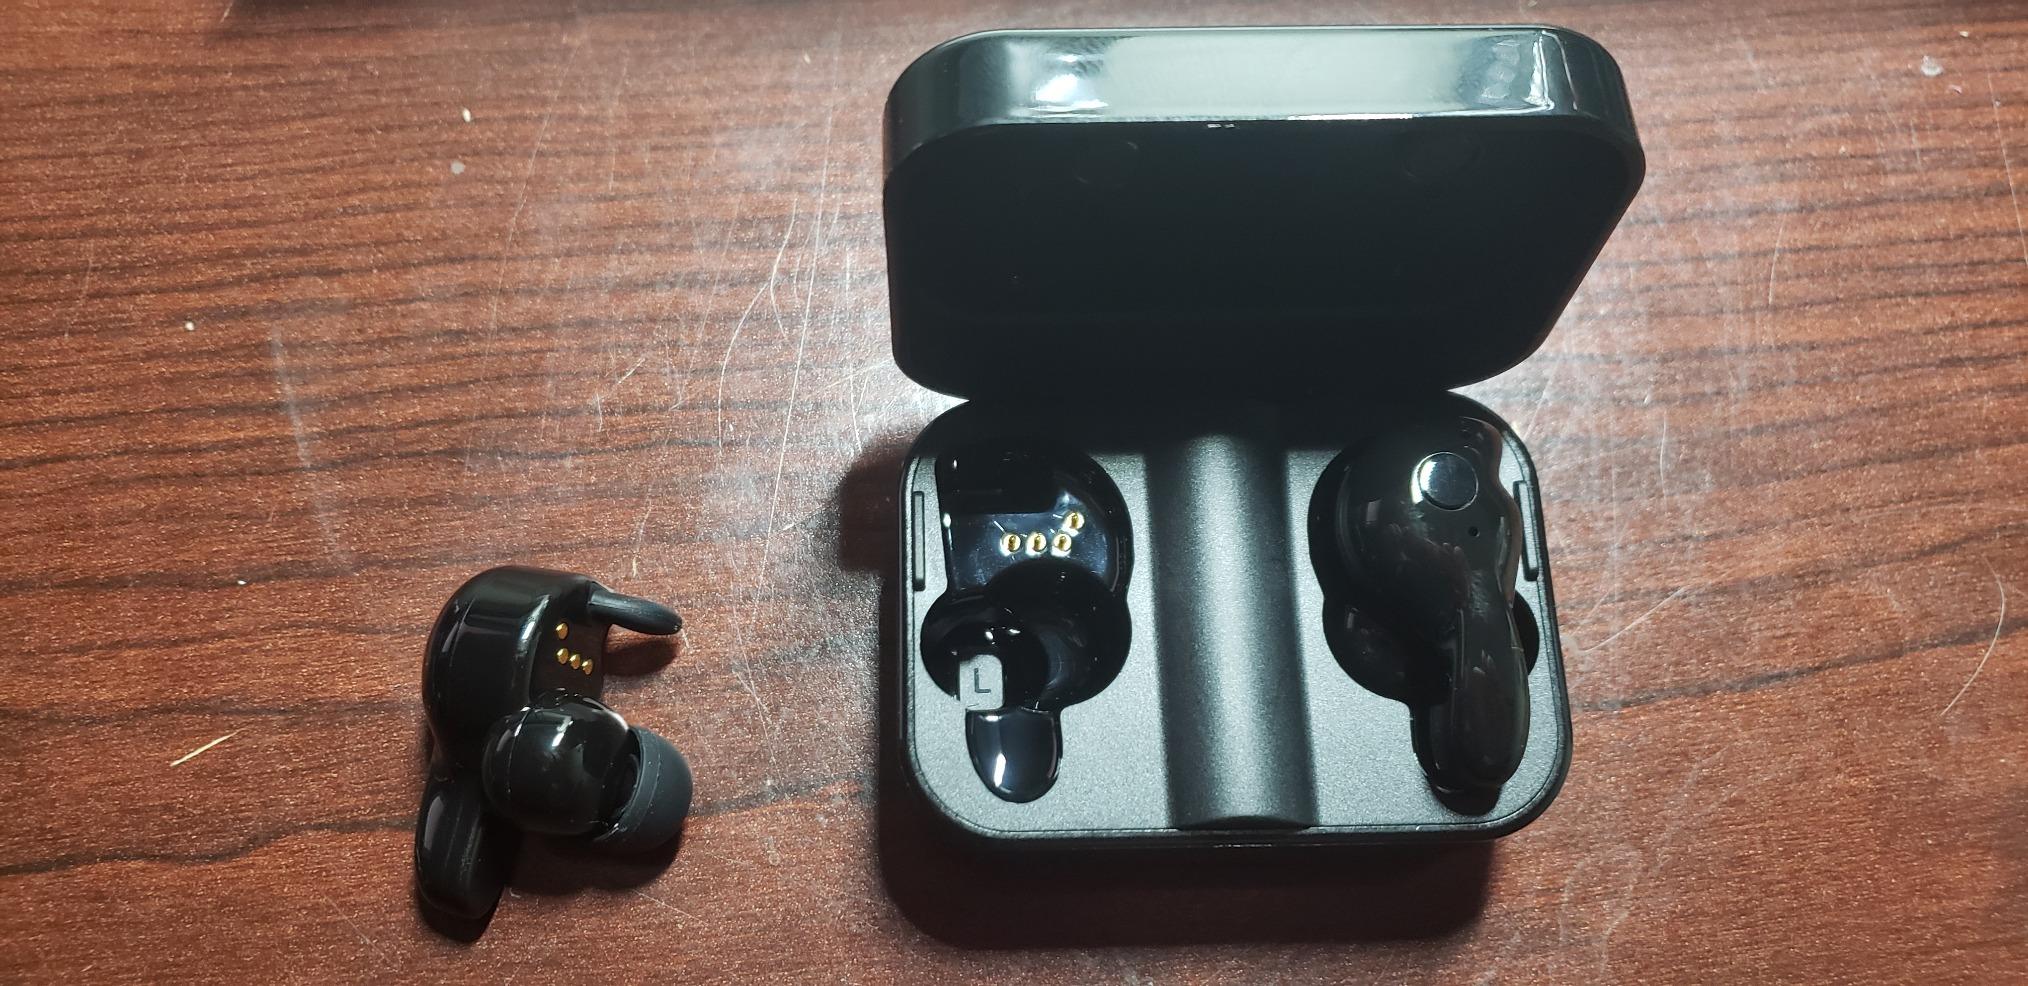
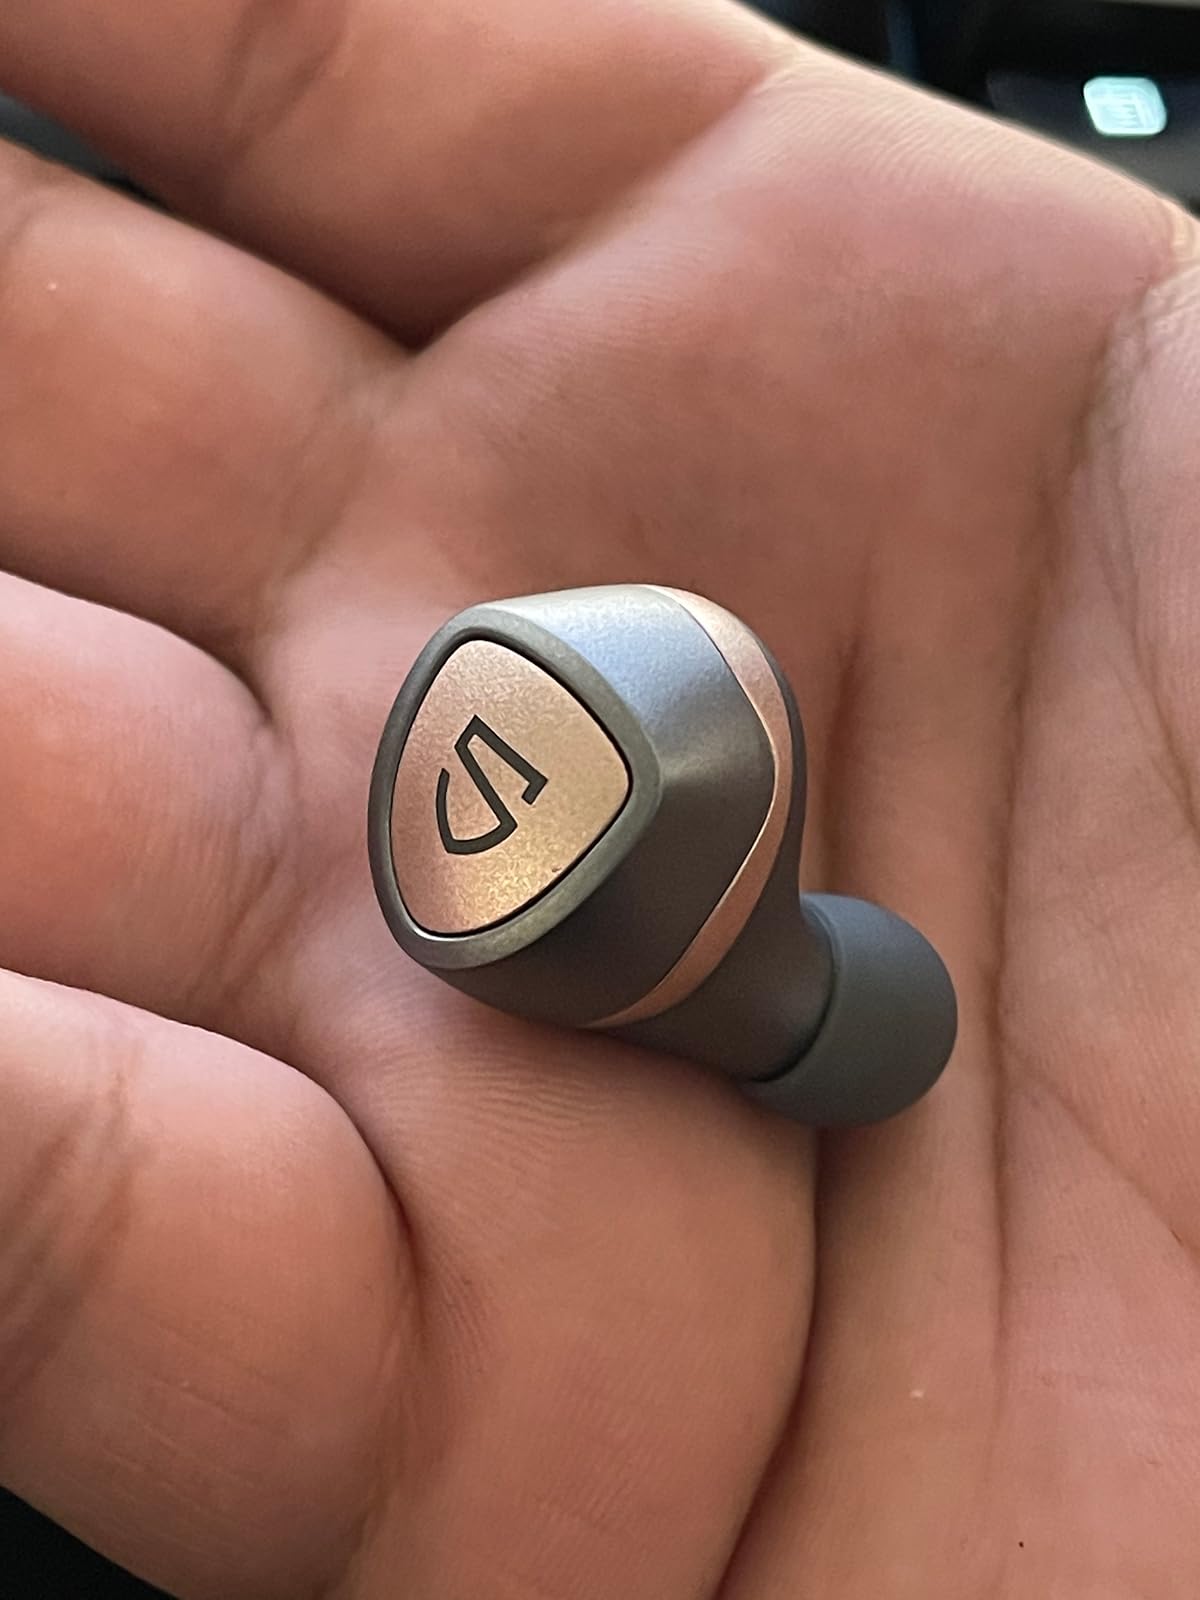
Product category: earbuds
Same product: no